Julian Gray

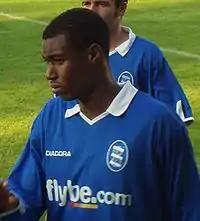
Gray with Birmingham City in 2004

Gray's contract expired in June 2004, allowing him to sign for Birmingham City on a free transfer. He made 32 Premier League appearances in his first season in the Midlands, and remained a key part of manager Steve Bruce's plans during the 2005–06 season, although an ankle injury kept him out for several weeks towards the end of the campaign, but started only twice as the team returned to the Premier League in 2007 and was released at the end of that season.